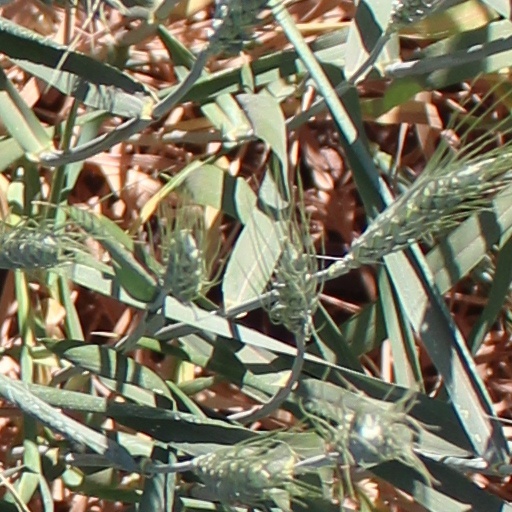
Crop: wheat